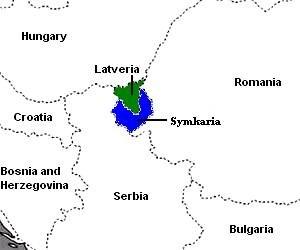
La Latvérie est un pays imaginaire appartenant à l'univers Marvel de la maison d'édition Marvel Comics. Créé par le scénariste Stan Lee et le dessinateur Jack Kirby, ce pays apparaît pour la première fois dans le comic book Fantastic Four Annual #2 en 1964.
Les pays terrestres de fiction énumérés dans cet article sont des pays qui apparaissent dans des œuvres de fiction, quel que soit le média, et qui sont situés sur la Terre.